Monastery Immaculate Conception

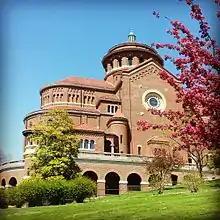
Monastery of the Immaculate Conception, Ferdinand, Indiana

In 1861 Fr. Chrysostom Foffa, OSB, assumed the duties of pastor of St Ferdinand Church. He persuaded the Sisters of Providence of Saint Mary-of-the-Woods to teach in the parish school, but they did not have sufficient German-speaking sisters to meet the needs of the parish. He then approached the St. Walburg Monastery in Covington, Kentucky. Four sisters arrived in August 1867. As the sisters community grew, they also took up teaching in the parish school at Fulda and Saint Meinrad. In 1870, they opened Academy Immaculate Conception, later renamed Marian Heights Academy, a boarding school for girls. (Marian Heights Academy closed in 2000.)